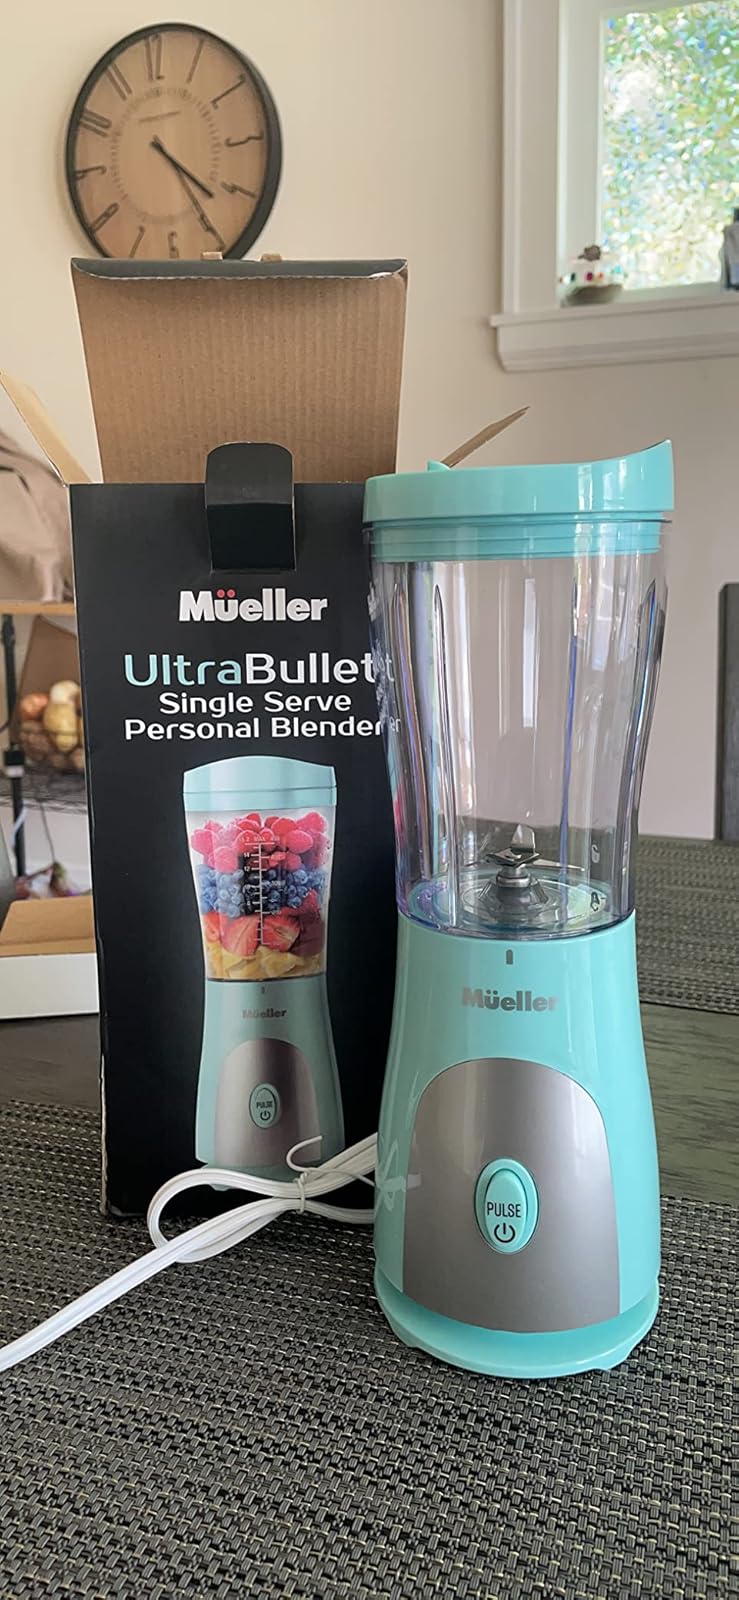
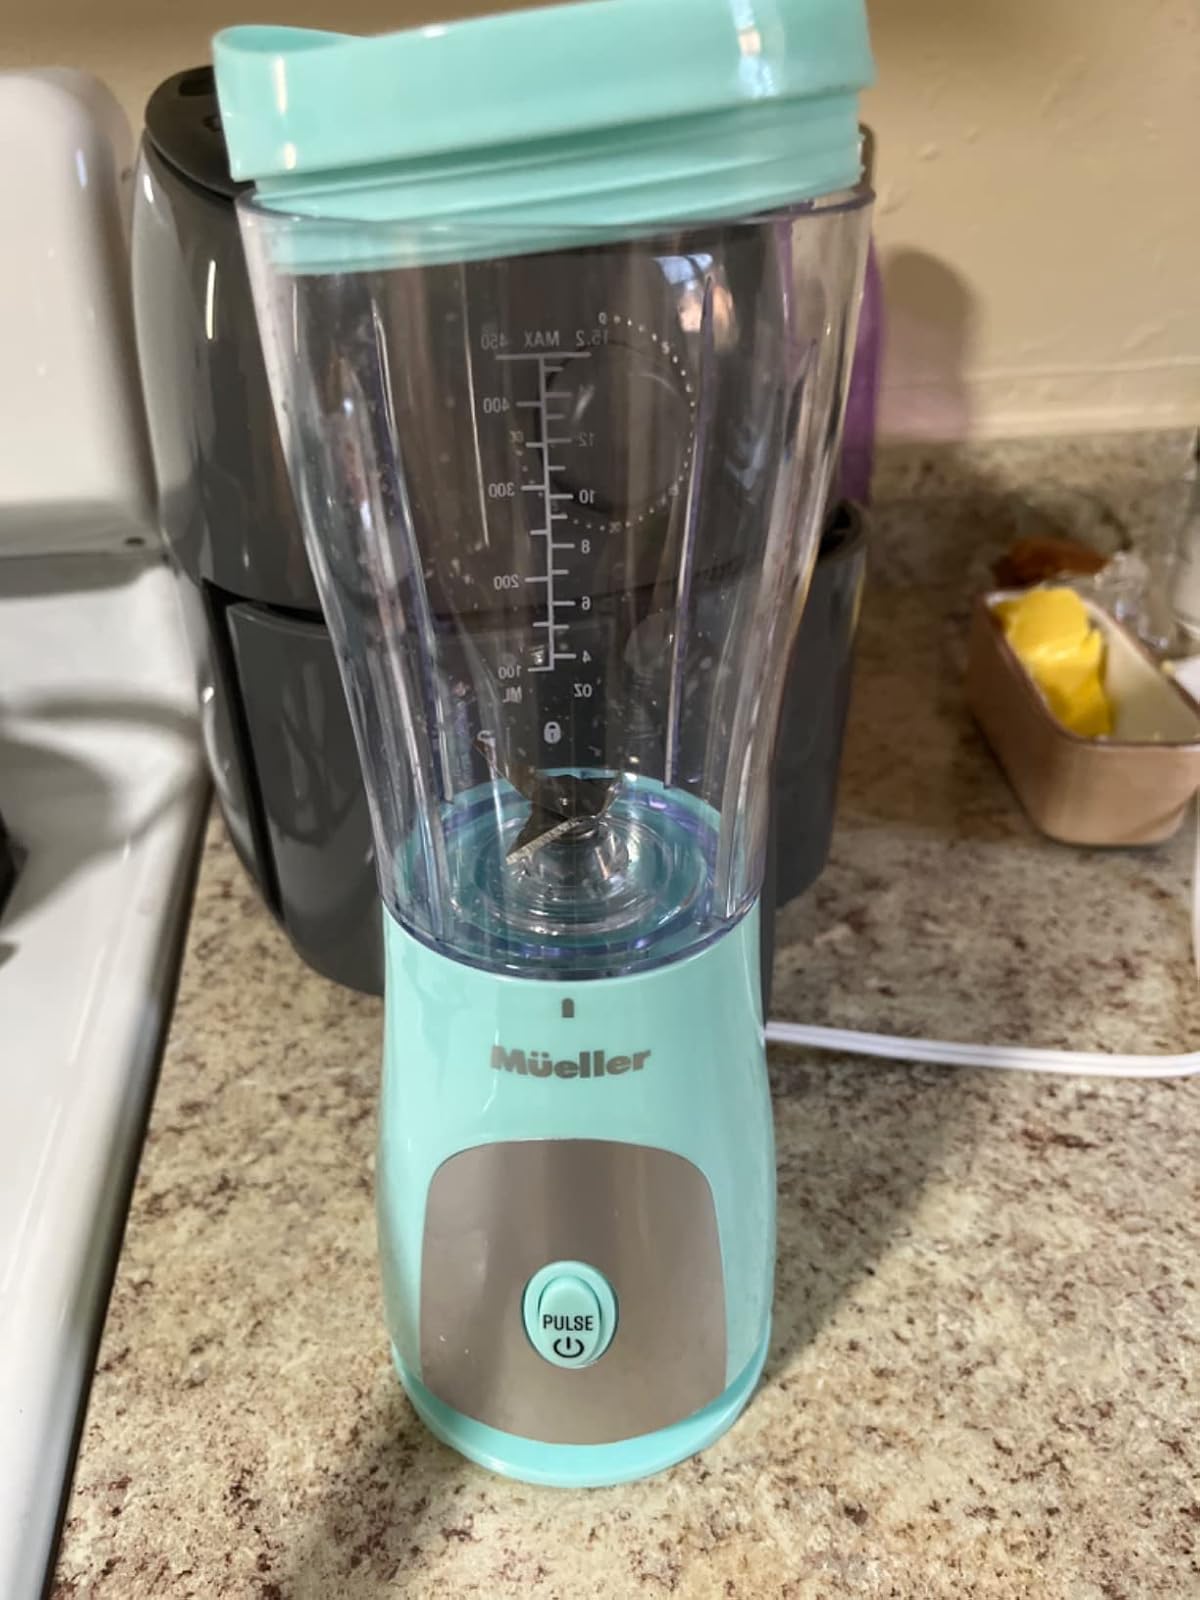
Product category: items_blender
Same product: yes